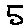
Label: 5